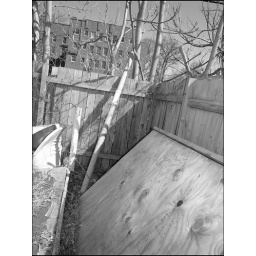
earth day. the goal post cross bar has not yet been thrown in the dump. HAIL TO THE VICTORS. recycle!